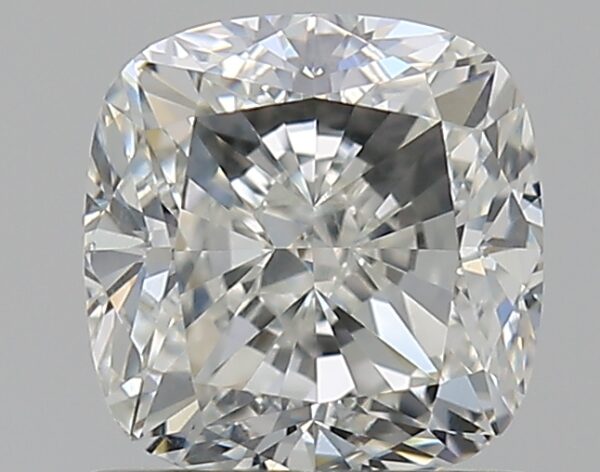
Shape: cushion
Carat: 1.01
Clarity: SI1
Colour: I
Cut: EX
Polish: EX
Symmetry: VG
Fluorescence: N
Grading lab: GIA
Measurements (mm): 5.58 x 5.46 x 3.77